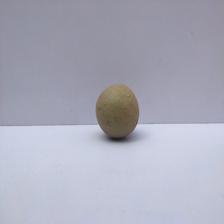
Size: Small